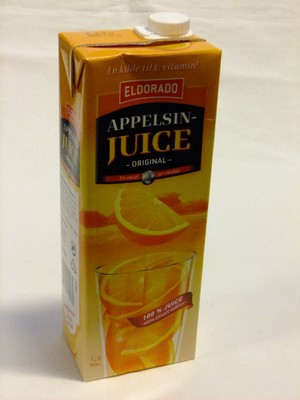
Waste category: cardboard